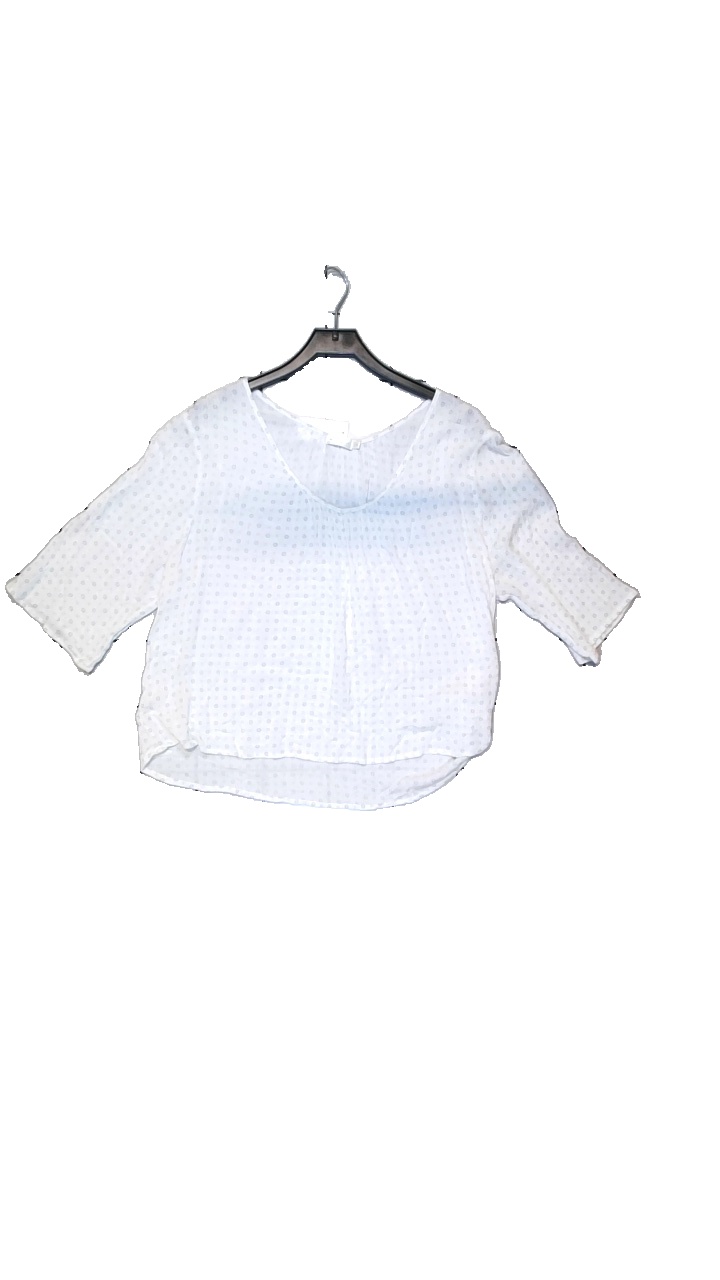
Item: Blouse (Ladies)
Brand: Lager 157
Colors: Multicolor, White, Blue
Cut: Loose
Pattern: Geometric print
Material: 100% viscose
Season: Summer
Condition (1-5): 4
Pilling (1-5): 5
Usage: Reuse
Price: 50-100